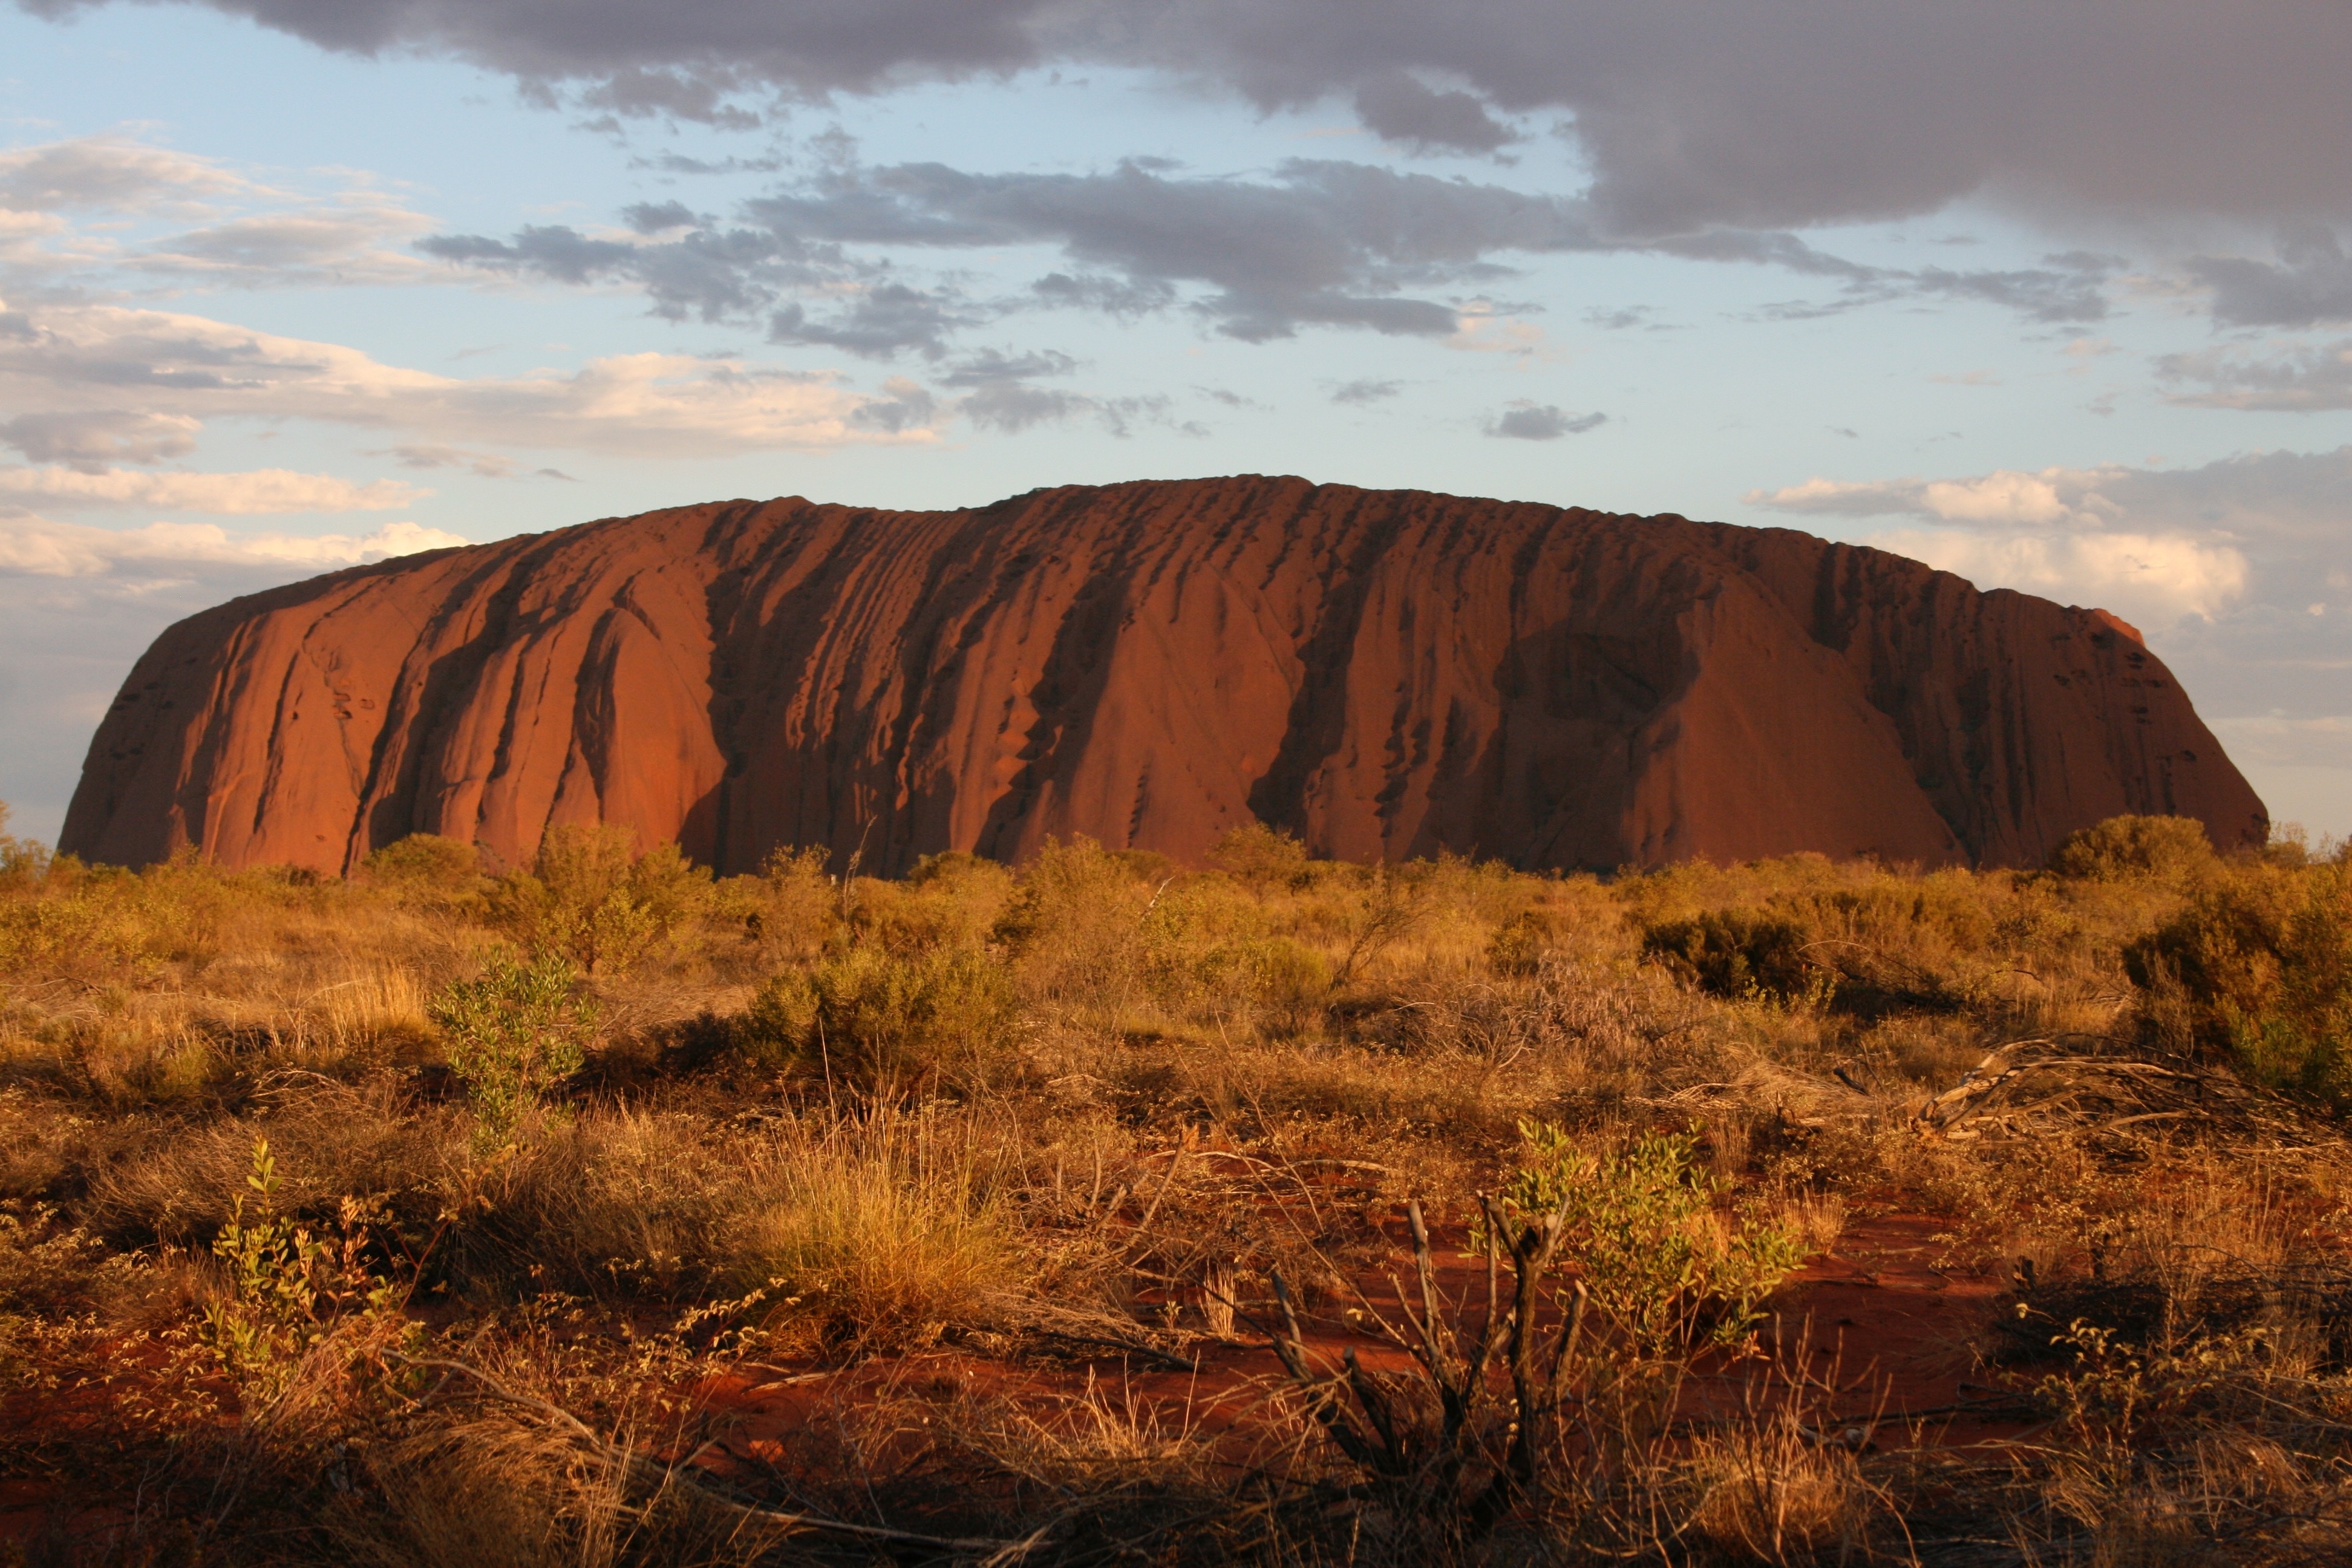
landscape, nature, outdoor, rock, wilderness, mountain, sky, sunrise, sunset, prairie, hill, desert, valley, travel, formation, cliff, red, terrain, national park, australia, geology, badlands, uluru, plateau, northern, ecosystem, outback, territory, butte, landform, ayers, natural environment, geographical feature, aeolian landform, mountainous landforms